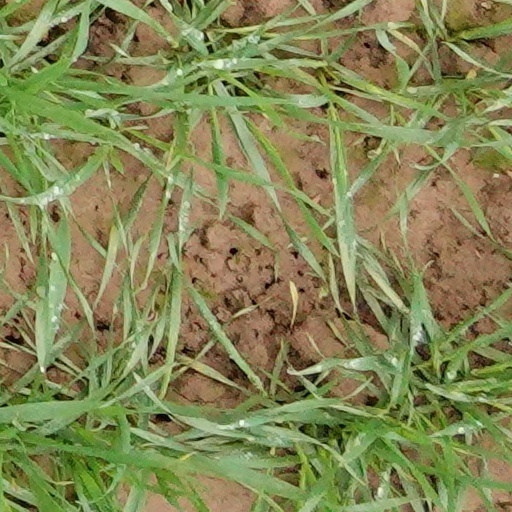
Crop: wheat